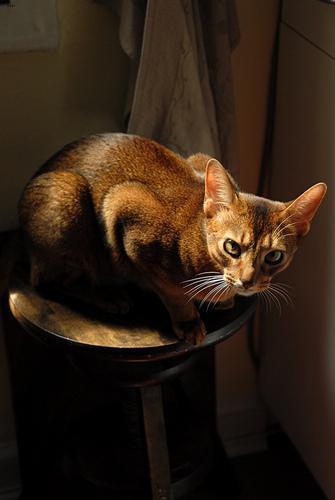
Abyssinian